Olympic National Park

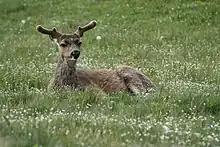
Black-tailed deer

The western side of the park is mantled by temperate rainforests, including the Hoh Rainforest and Quinault Rainforest, which receive annual precipitation of over , making this perhaps the wettest area in the continental United States.